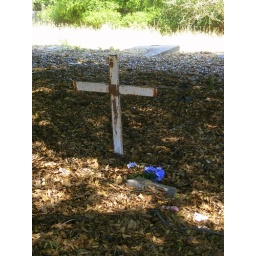
A simple wooden cross is fairing better than many of the stone placards in this place.